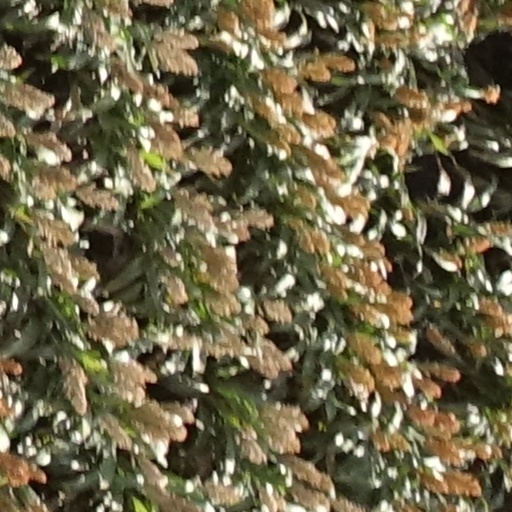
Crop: sorghum